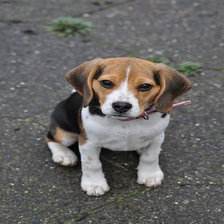
Species: dog
Breed: beagle